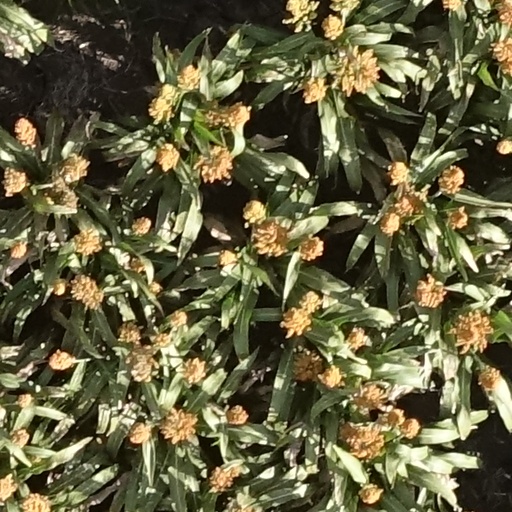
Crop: sorghum